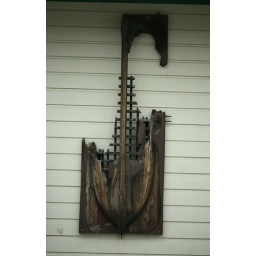
This is just a fascinating sculpture fixed to the wall of the shopping street in Longyearben. I love it.